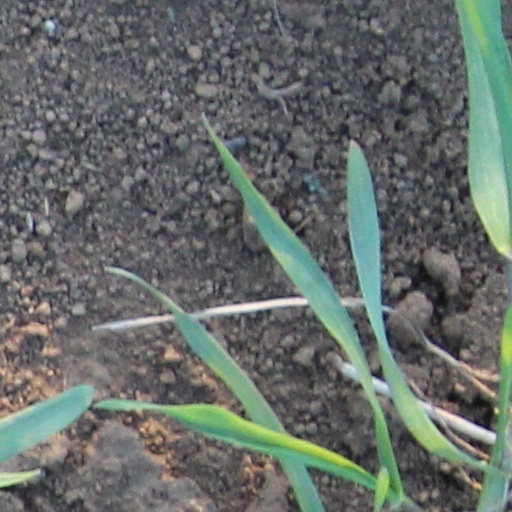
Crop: wheat